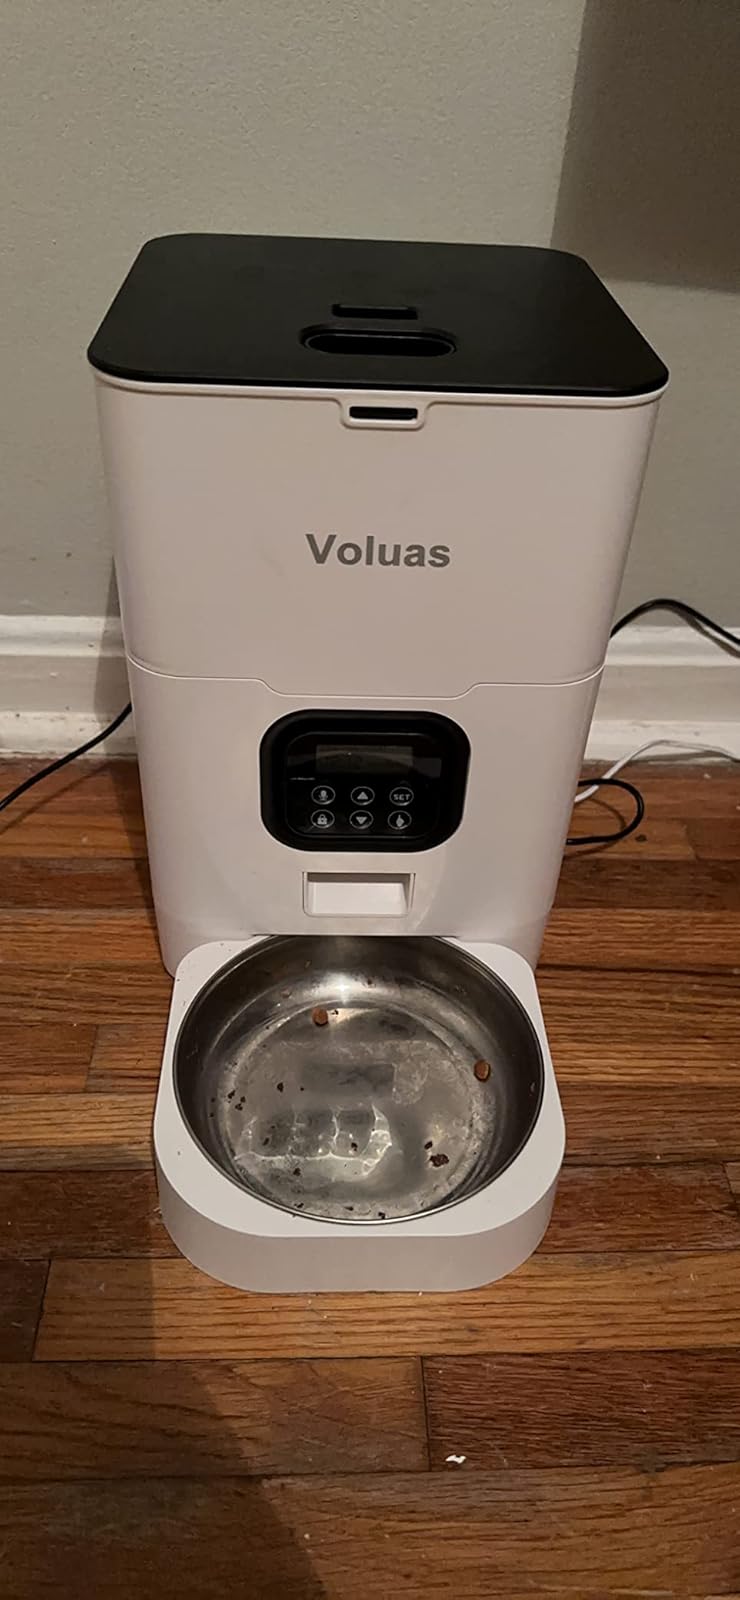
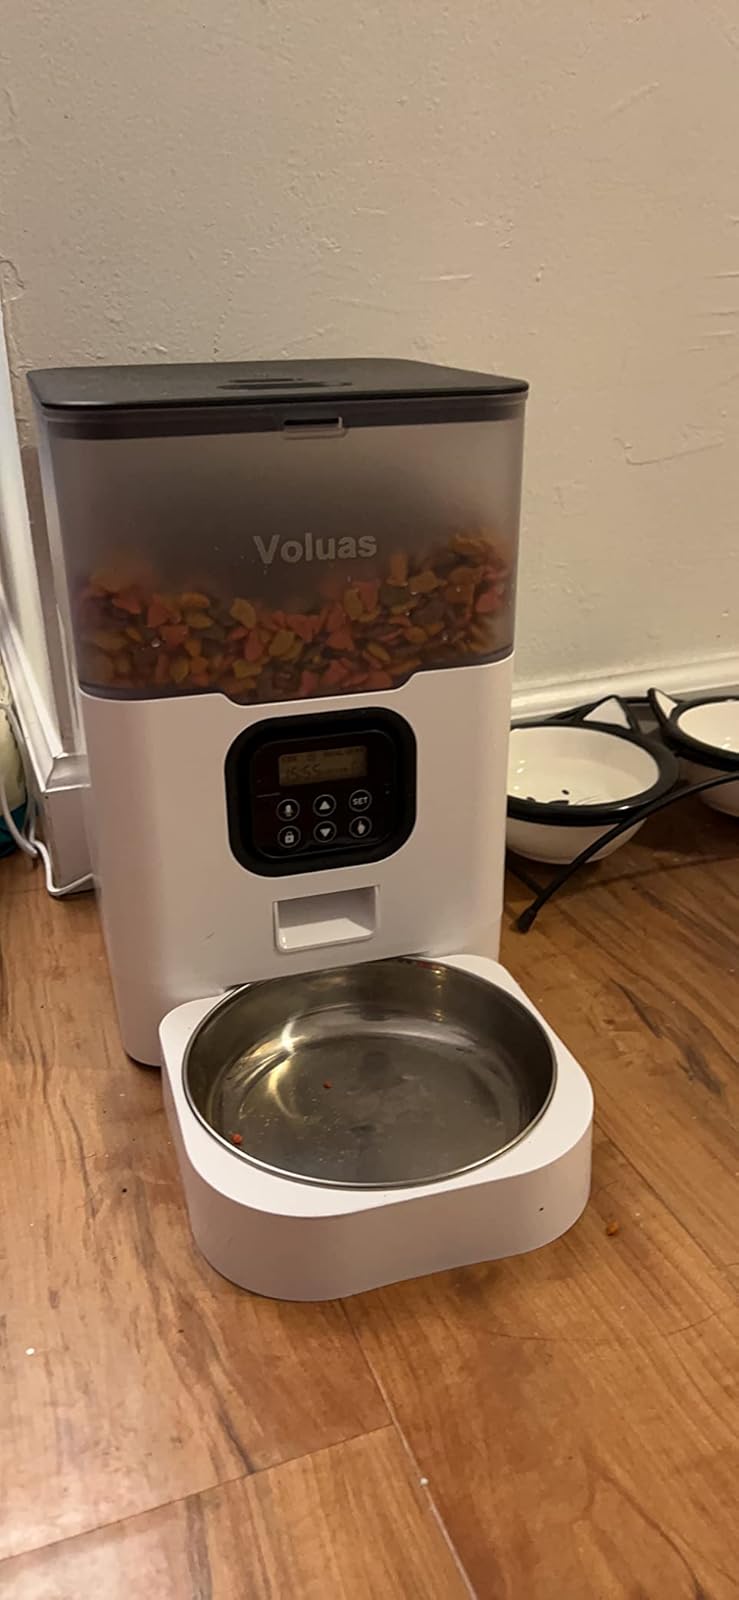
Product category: items_feeder
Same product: no